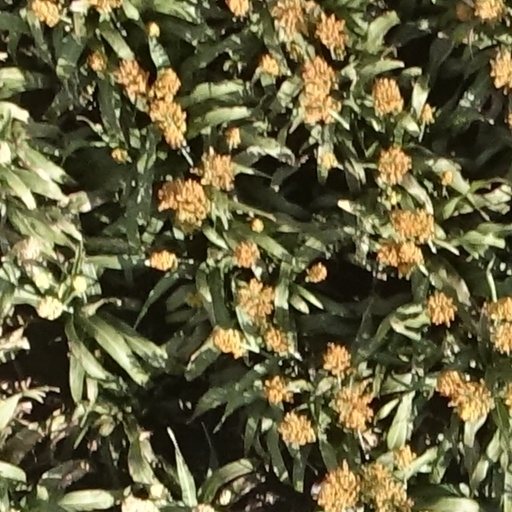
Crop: sorghum